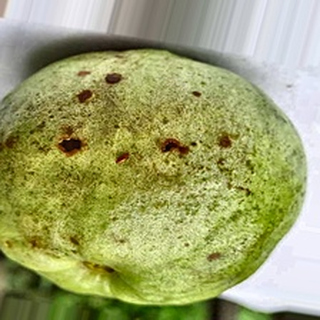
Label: guava_fruit_fly